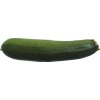
Label: green_zucchini